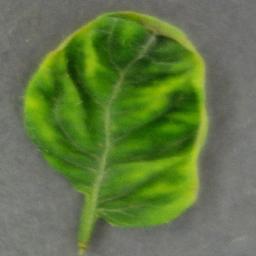
Label: Tomato___Tomato_Yellow_Leaf_Curl_Virus